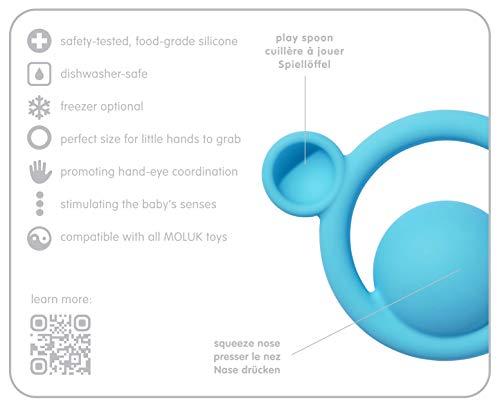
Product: MOLUK Nigi, Nagi, Nogi - Primary Colors
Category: Baby Products | Baby Care | Pacifiers, Teethers & Teething Relief | Teethers
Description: Set of three fun designs.
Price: $13.79
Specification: ProductDimensions:5.5x10.2x4.4inches|ItemWeight:3.2ounces|ShippingWeight:3.2ounces(Viewshippingratesandpolicies)|ASIN:B07R7CY135|Itemmodelnumber:70K|Manufacturerrecommendedage:0-1years